William Denning

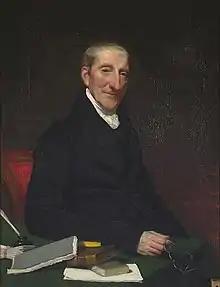
"Portrait of Denning by John Vanderlyn, 1831"

William Denning (April 1740October 30, 1819) was a merchant and United States Representative from New York.